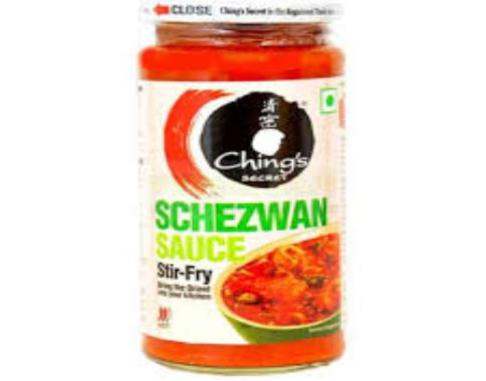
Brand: ching's secret
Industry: Food